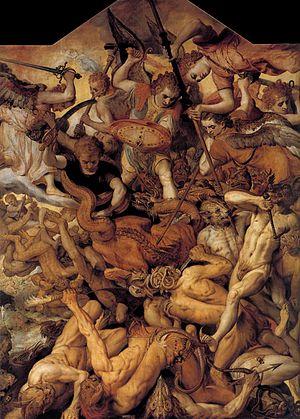
Jheronimus van Aken [ɦijeːˈroːnimʏs fɑn 'aːkə], dit Jérôme Bosch, ou Jheronimus Bosch [bɔs], né vers 1450 à Bois-le-Duc et mort en août 1516 dans la même ville, est un peintre néerlandais, du mouvement des primitifs flamands.